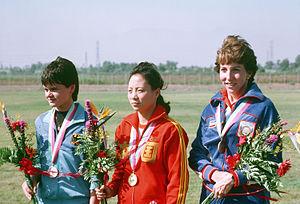
Wu Xiaoxuan, née le 26 janvier 1958 à Hangzhou dans la province du Zhejiang, est une tireuse sportive chinoise.
Ulrike Holmer, née le 6 octobre 1967 à Mahlersdorf, est une tireuse sportive ouest-allemande.